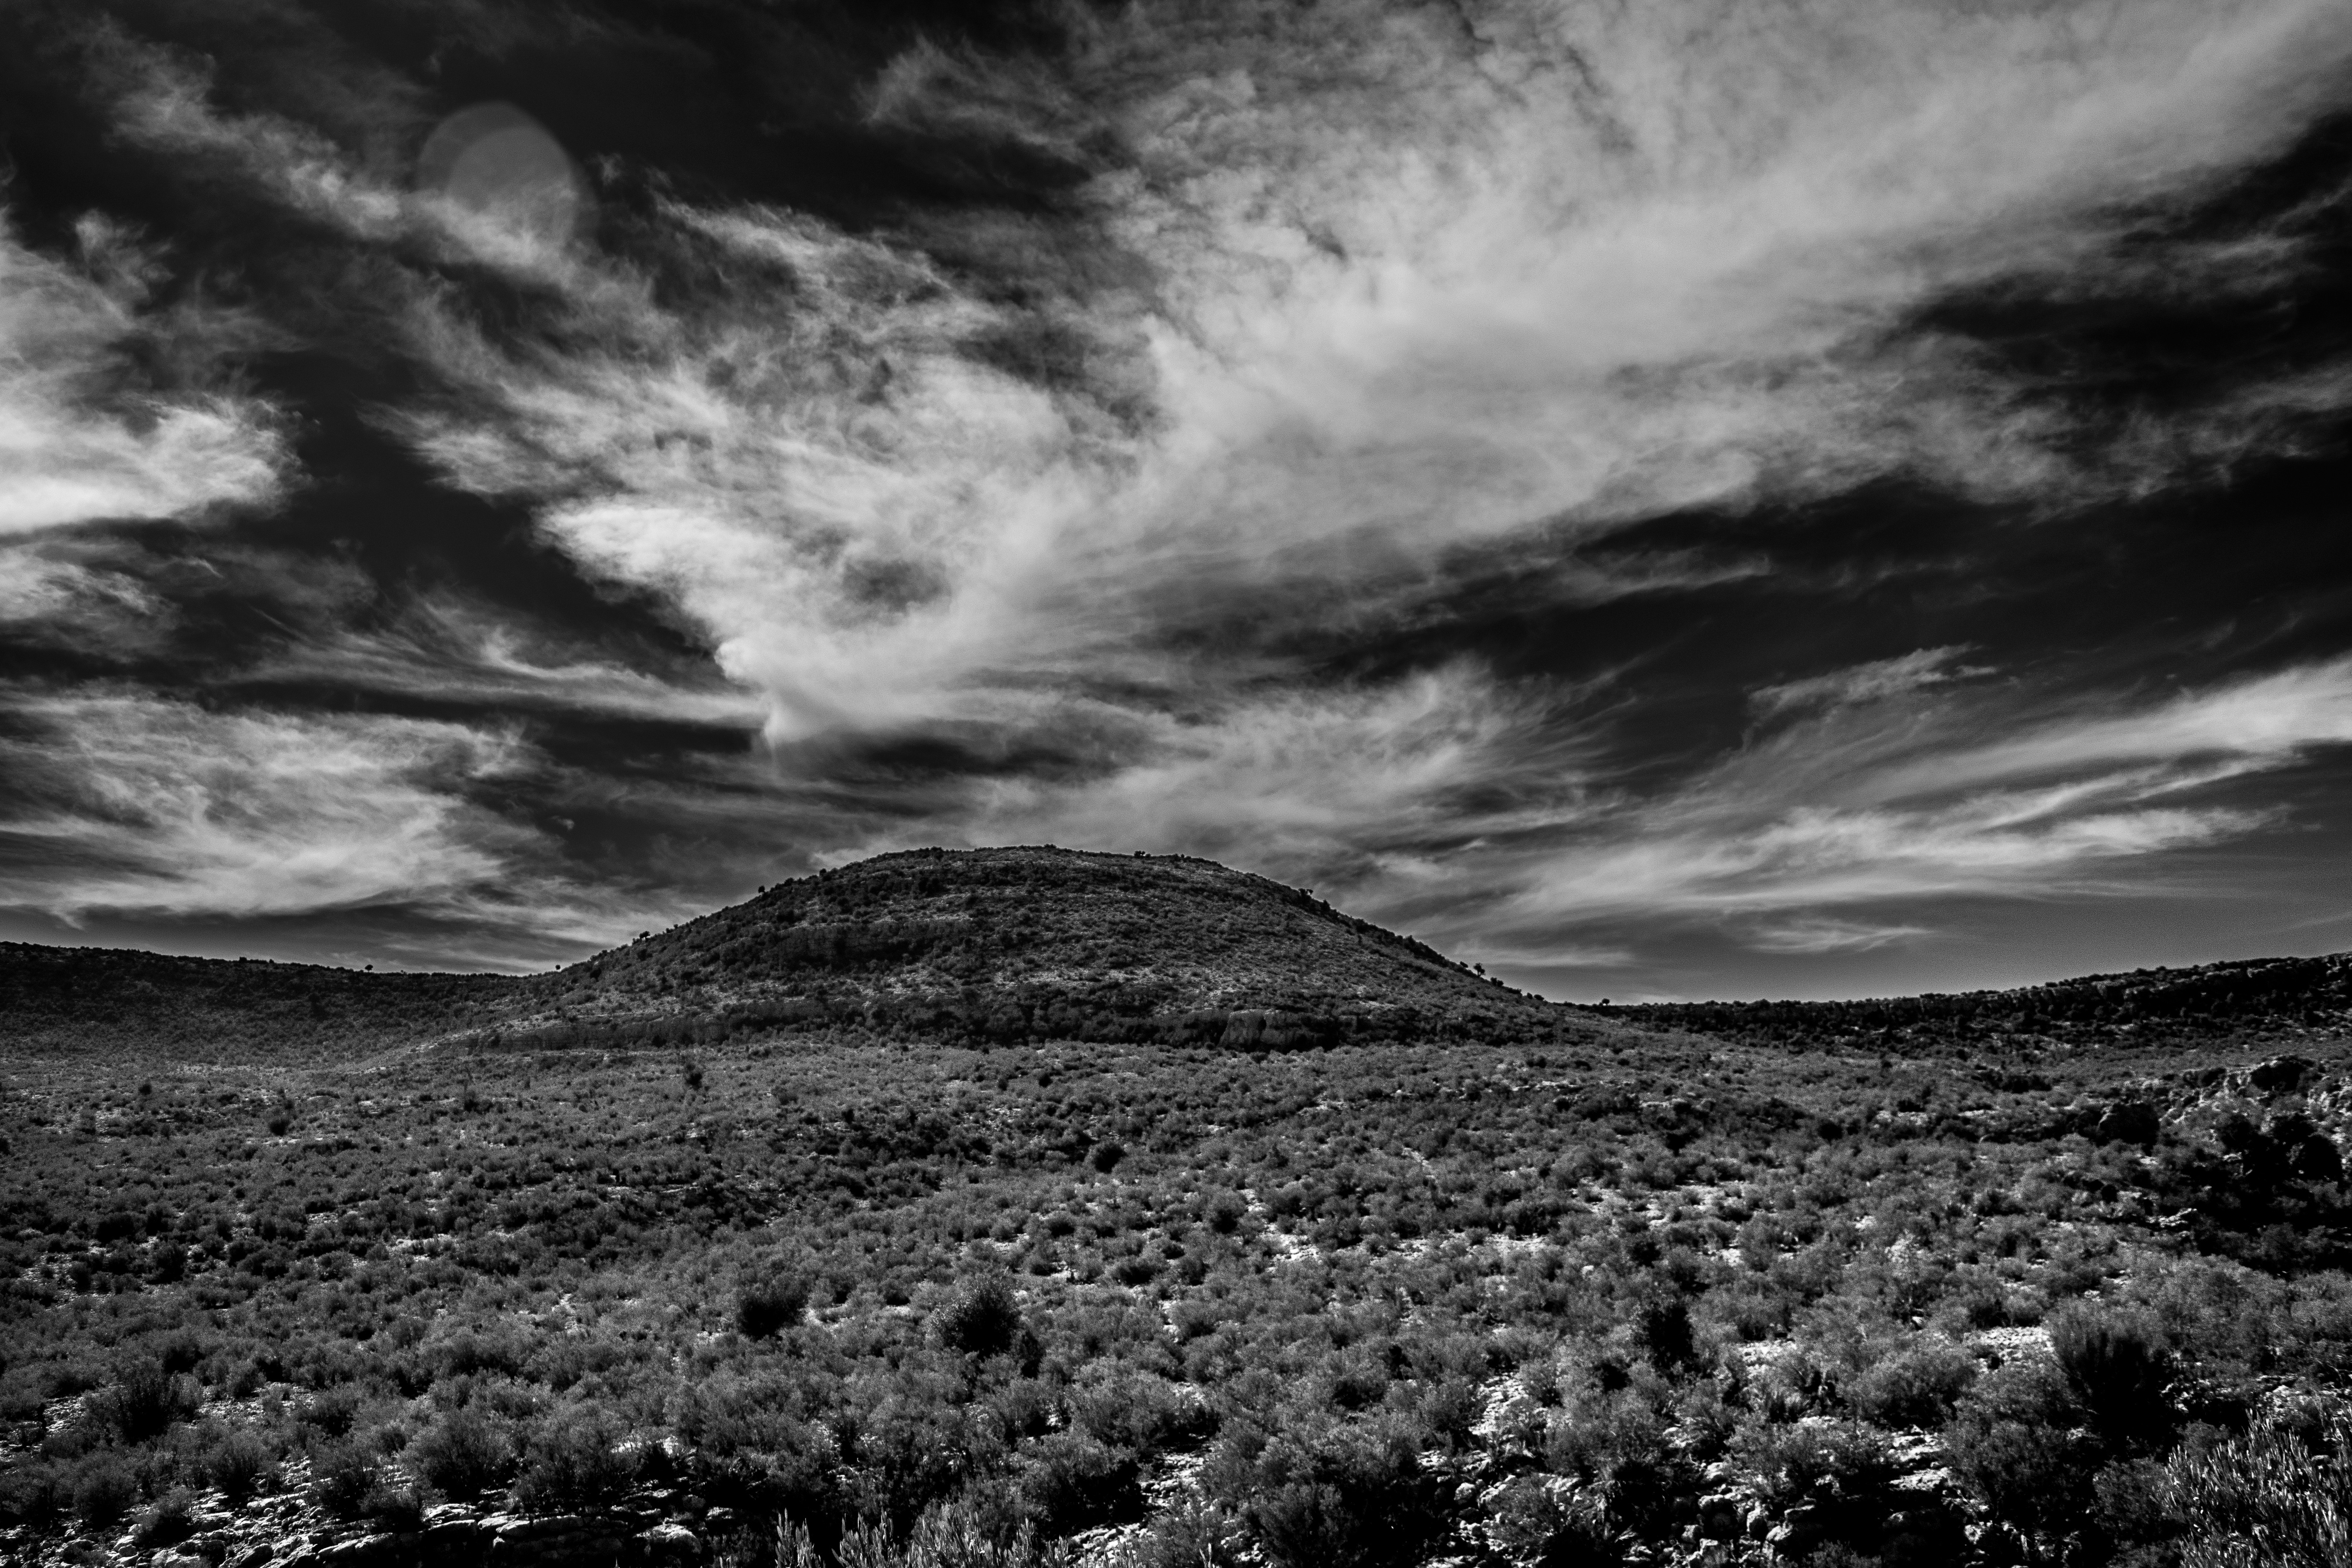
landscape, nature, rock, horizon, mountain, cloud, black and white, sky, field, photography, hill, atmosphere, darkness, monochrome, plain, plateau, meteorological phenomenon, monochrome photography, atmospheric phenomenon